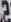
Number: 2